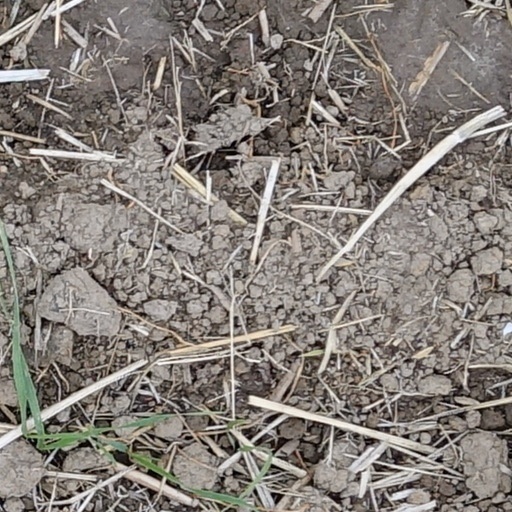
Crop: wheat